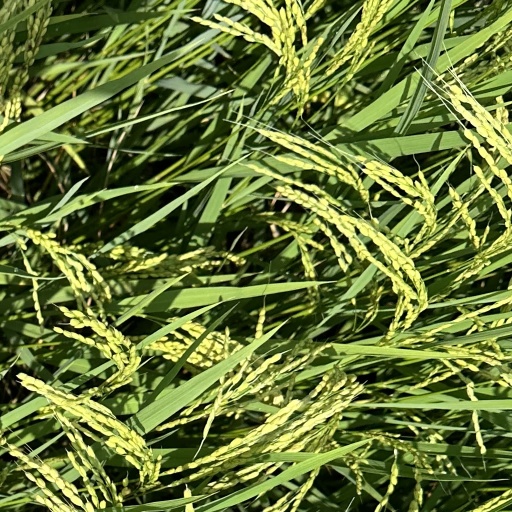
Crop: rice